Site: brandenburg
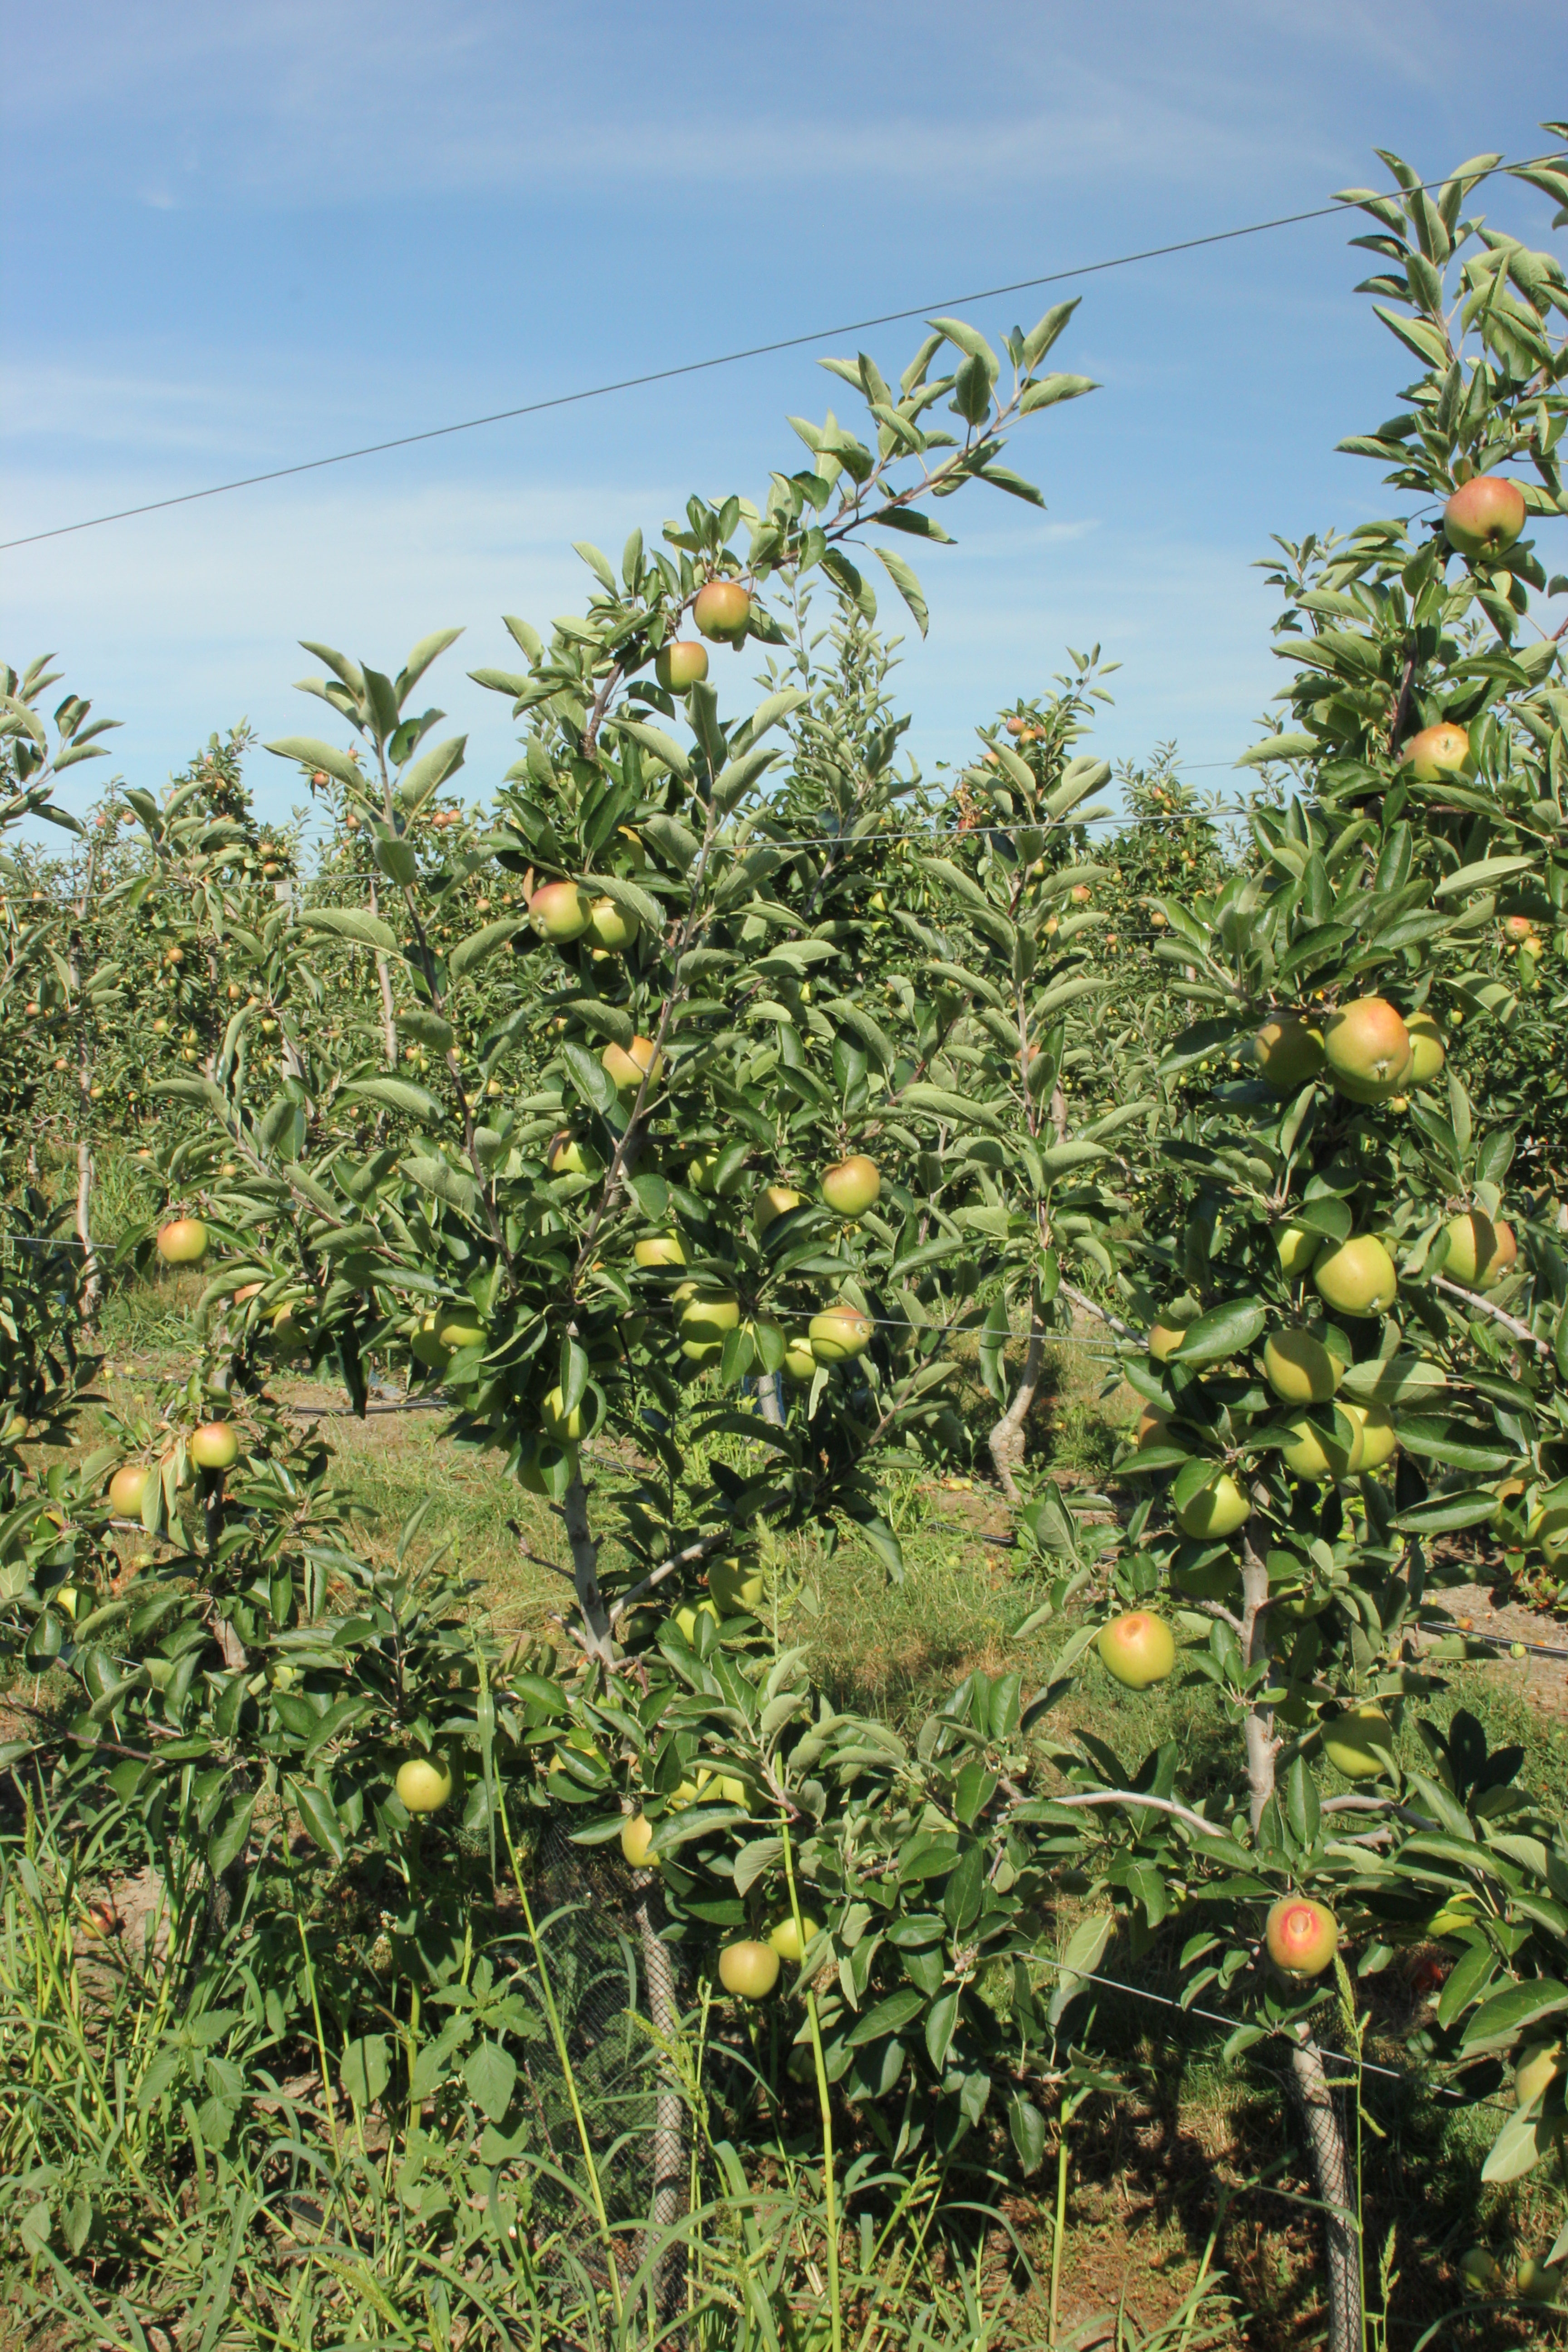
Growth stage (BBCH 77): Development of fruit